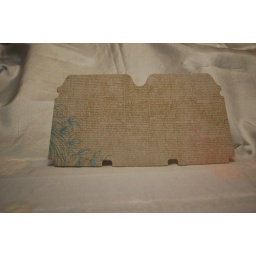
Insert for Jane Carry purselet. Paper backing, $3.95. Tiny words in background. Foreground of blue and pink vine and flowers.